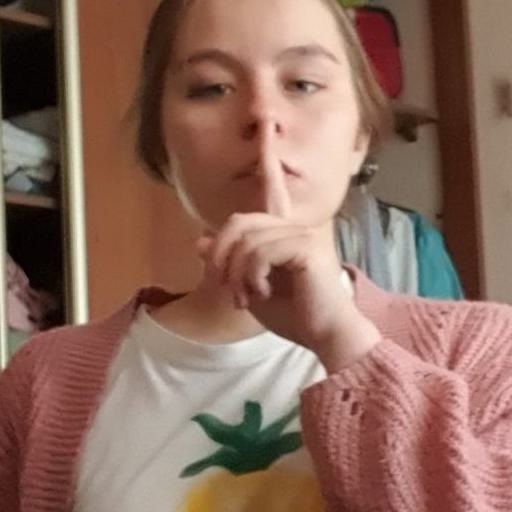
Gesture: mute